History of the Democratic Party (United States)

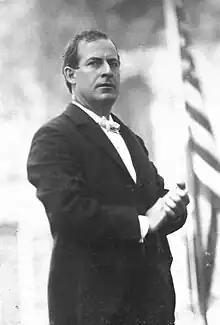
William Jennings Bryan at age 36 was the youngest candidate, October 1896

Grover Cleveland led the party faction of conservative, pro-business Bourbon Democrats, but as the depression of 1893 deepened his enemies multiplied. At the 1896 convention, the silverite-agrarian faction repudiated the President and nominated the crusading orator William Jennings Bryan on a platform of free coinage of silver. The idea was that minting silver coins would flood the economy with cash and end the depression. Cleveland supporters formed the National Democratic Party (Gold Democrats), which attracted politicians and intellectuals (including Woodrow Wilson and Frederick Jackson Turner) who refused to vote Republican.